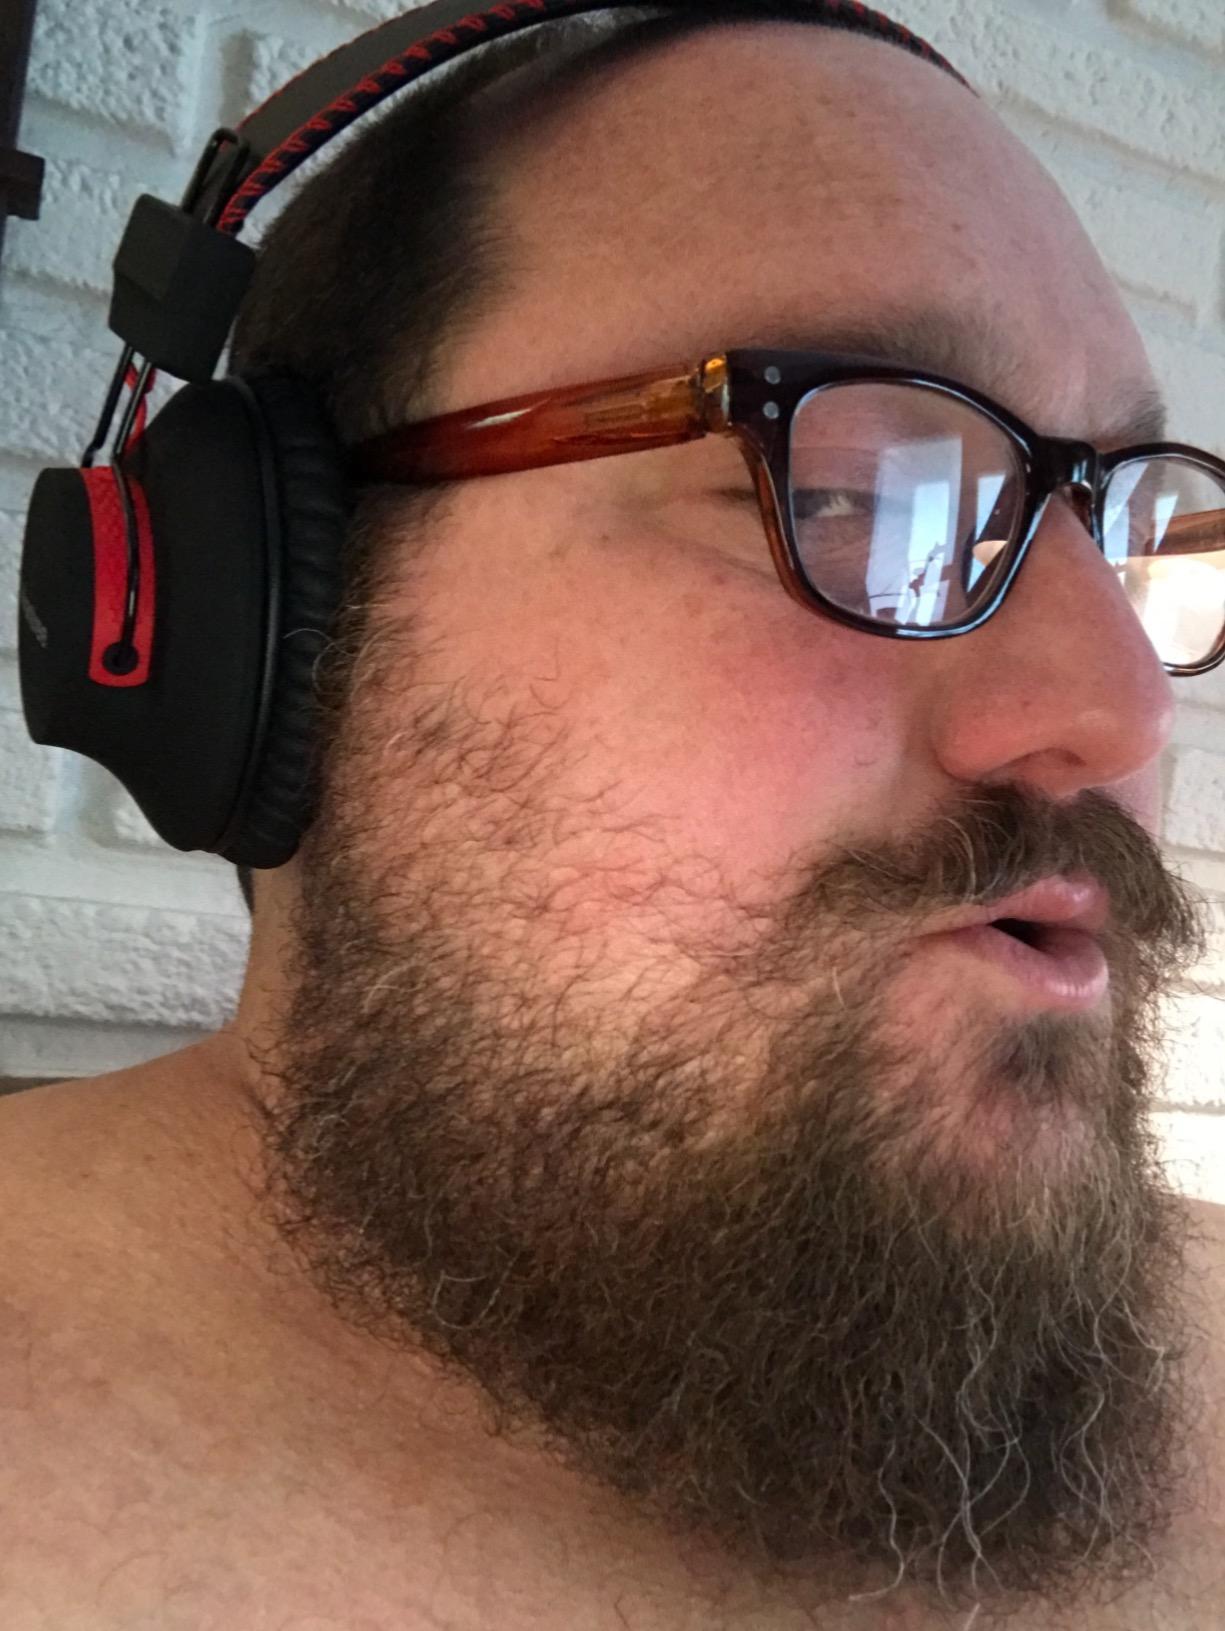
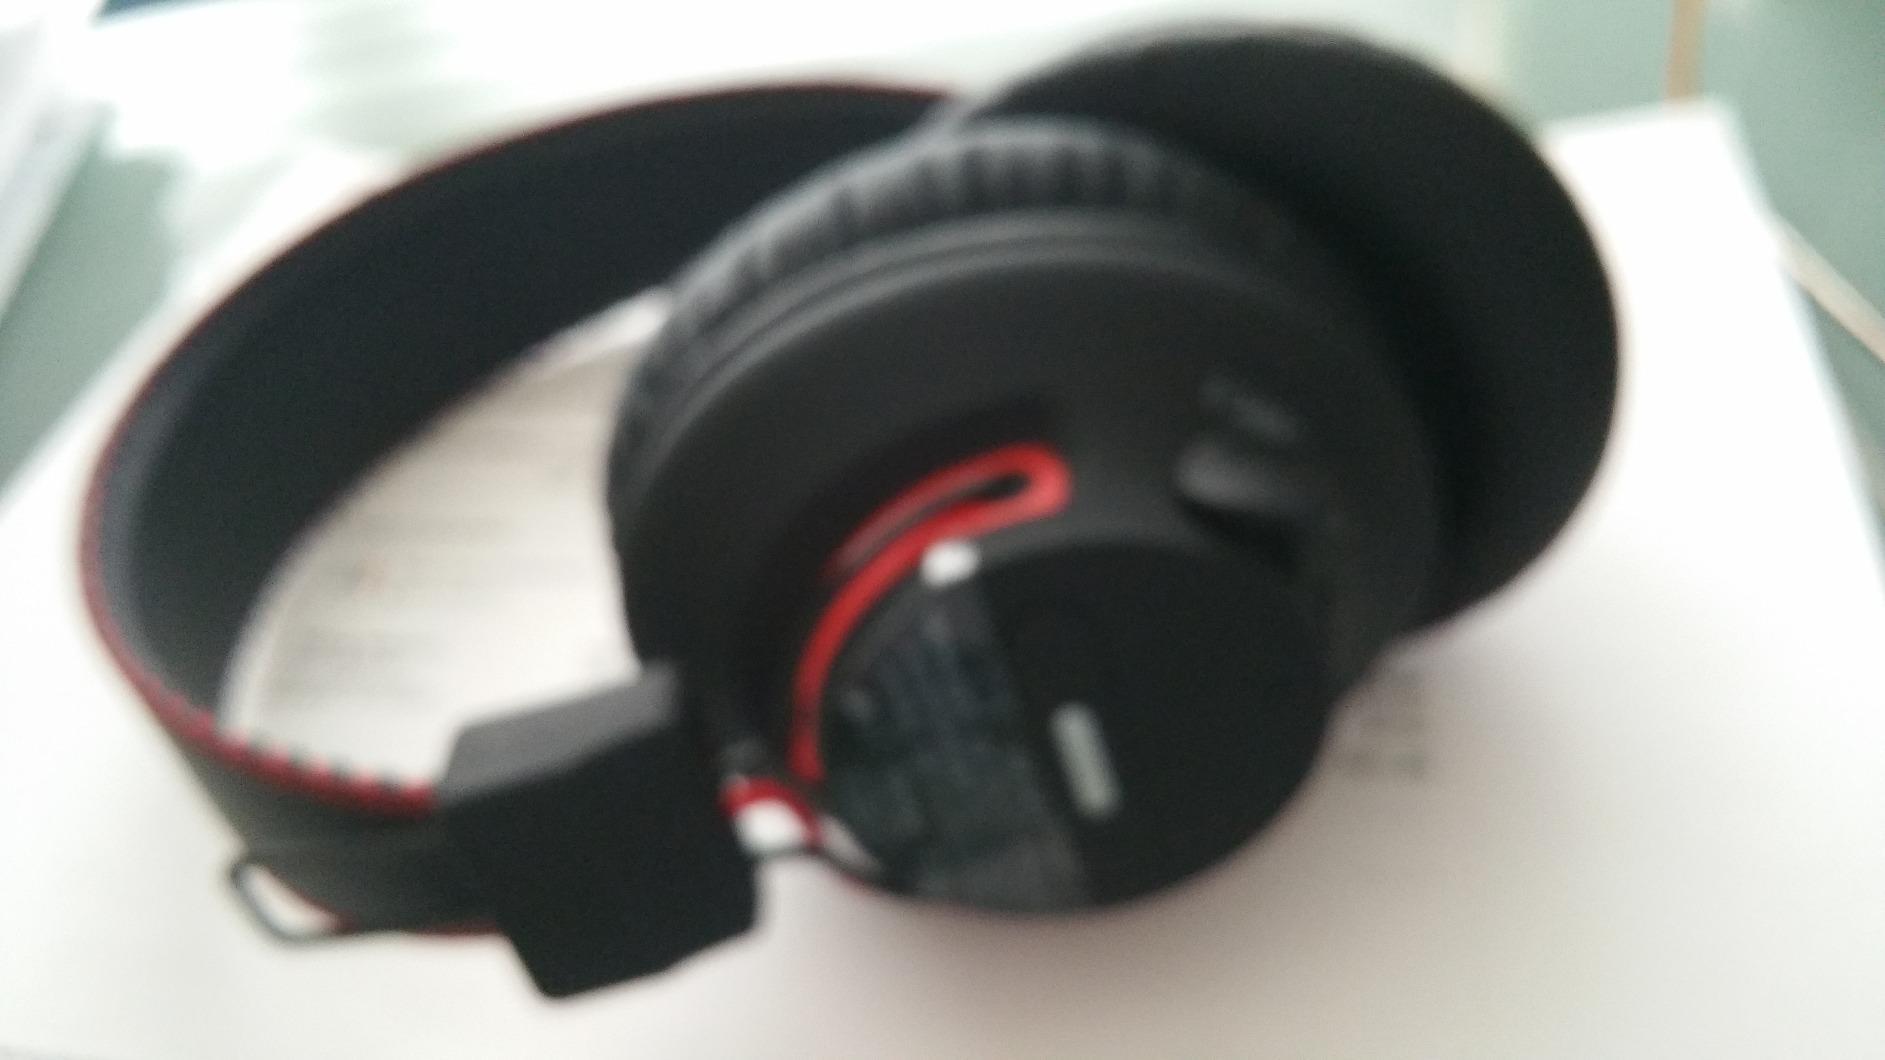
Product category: headphones
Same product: yes